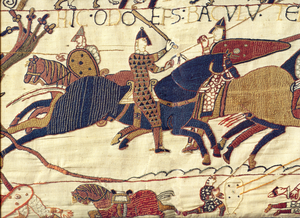
Henri Iᵉʳ d'Angleterre, dit Henri Beauclerc, est roi d'Angleterre de 1100 à sa mort et également duc de Normandie de 1106 à sa mort. Quatrième fils de Guillaume le Conquérant et de son épouse Mathilde de Flandre, il reçoit une éducation en latin et dans les arts libéraux pendant son enfance. À la mort de son père en 1087, ses frères aînés Robert Courteheuse et Guillaume le Roux héritent respectivement du duché de Normandie et du royaume d'Angleterre, tandis qu'il se retrouve lui-même sans terre et contraint de choisir entre ses frères rivaux. Henri obtient de Robert Courteheuse la cession du Cotentin, mais il en est finalement chassé en 1091, victime de la réconciliation de ce dernier avec Guillaume le Roux. Il parvient toutefois à reconstruire graduellement son pouvoir dans le Cotentin et à s'allier avec Guillaume contre Robert au cours des années suivantes.
Le château de Rochester est un château médiéval situé dans la ville britannique de Rochester, dans le comté de Kent en Angleterre. Il se dresse sur la rive orientale de la Medway. Le donjon ou tour de pierre du XIIᵉ siècle, qui est la caractéristique la plus marquante du château, est l'un des mieux conservés d'Angleterre.
La révolution davidienne est un terme utilisé par certains historiens pour qualifier les grands changements qu'a connus le Royaume d'Écosse durant le règne de David Iᵉʳ d'Écosse. Ces changements comprennent notamment des créations de burghs, la mise en place effective de la réforme grégorienne, la fondation de monastères, la normandisation du gouvernement écossais et l'introduction du féodalisme par le biais des chevaliers normands et anglo-normands.
Odon de Conteville dit Odon de Bayeux ou Odo et parfois Eudes est un noble normand qui, grâce à sa parenté avec Guillaume le Conquérant, dont il est le demi-frère, devient évêque de Bayeux puis l’un des hommes les plus riches et puissants de l’Angleterre nouvellement conquise. Agissant comme régent d’Angleterre à plusieurs reprises durant les absences du roi, il est aussi comte de Kent.